Cassette tape

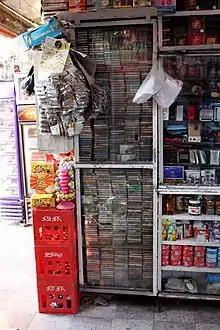
Cassettes at a Cairo Kiosk (2015)

One of the political uses of cassette tapes was the dissemination of sermons by the exiled Ayatollah Khomeini throughout Iran before the 1979 Iranian Revolution, in which Khomeini urged the overthrow of the regime of the Shah, Mohammad Reza Pahlavi. During the military dictatorship of Chile (1973–1990) a "cassette culture" emerged where blacklisted music or music that was by other reasons not available as records was shared. Some pirate cassette producers created brands such as "Cumbre y Cuatro" that have in retrospect received praise for their contributions to popular music. Armed groups such as Manuel Rodríguez Patriotic Front (FPMR) and the Revolutionary Left Movement (MIR) made use of cassettes to spread their messages.